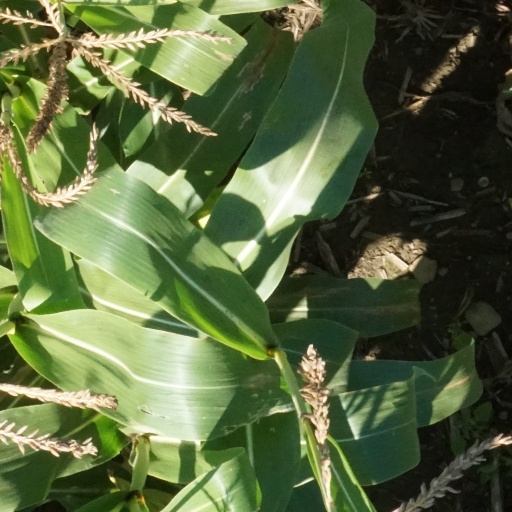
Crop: maize; corn